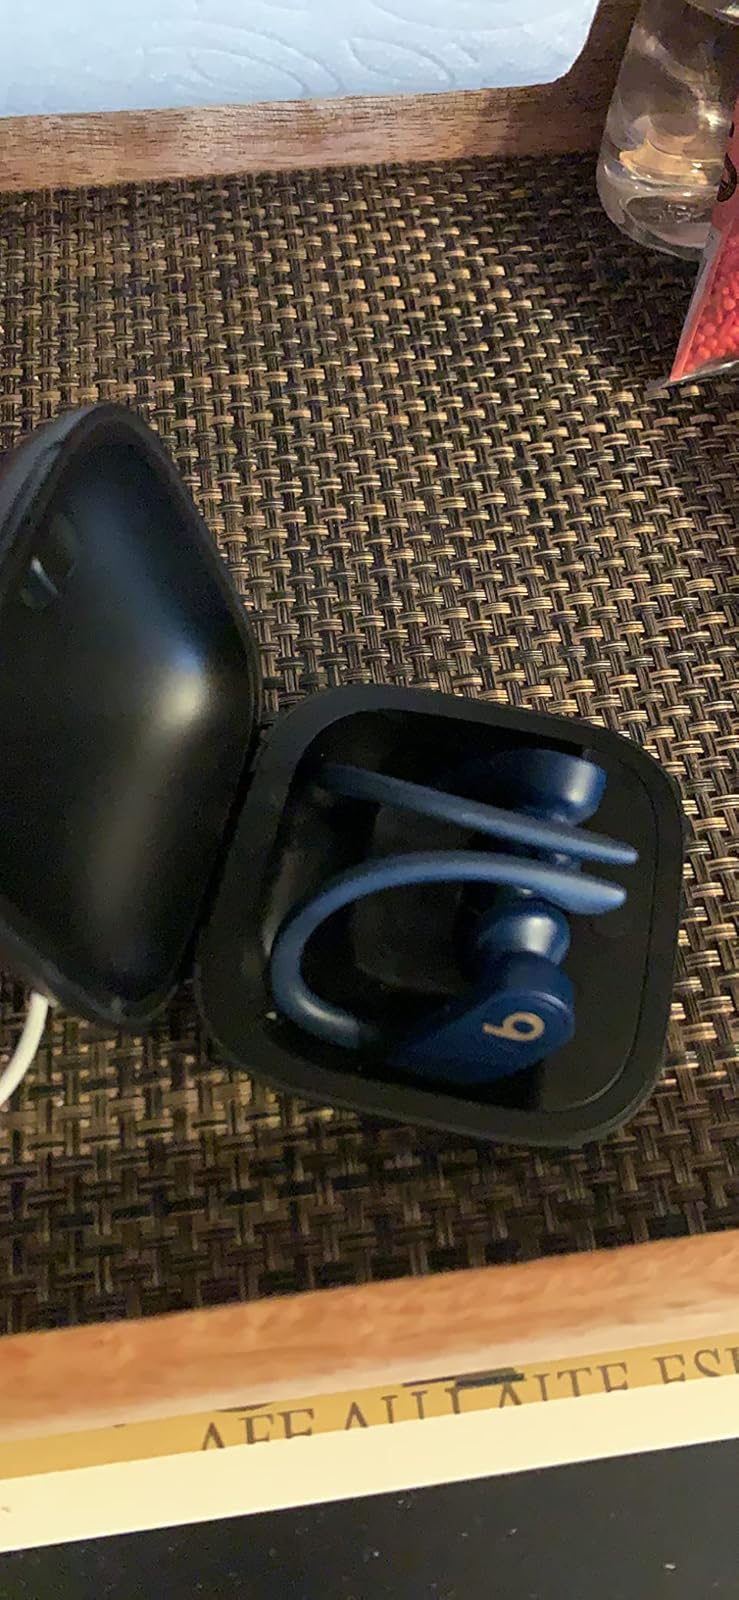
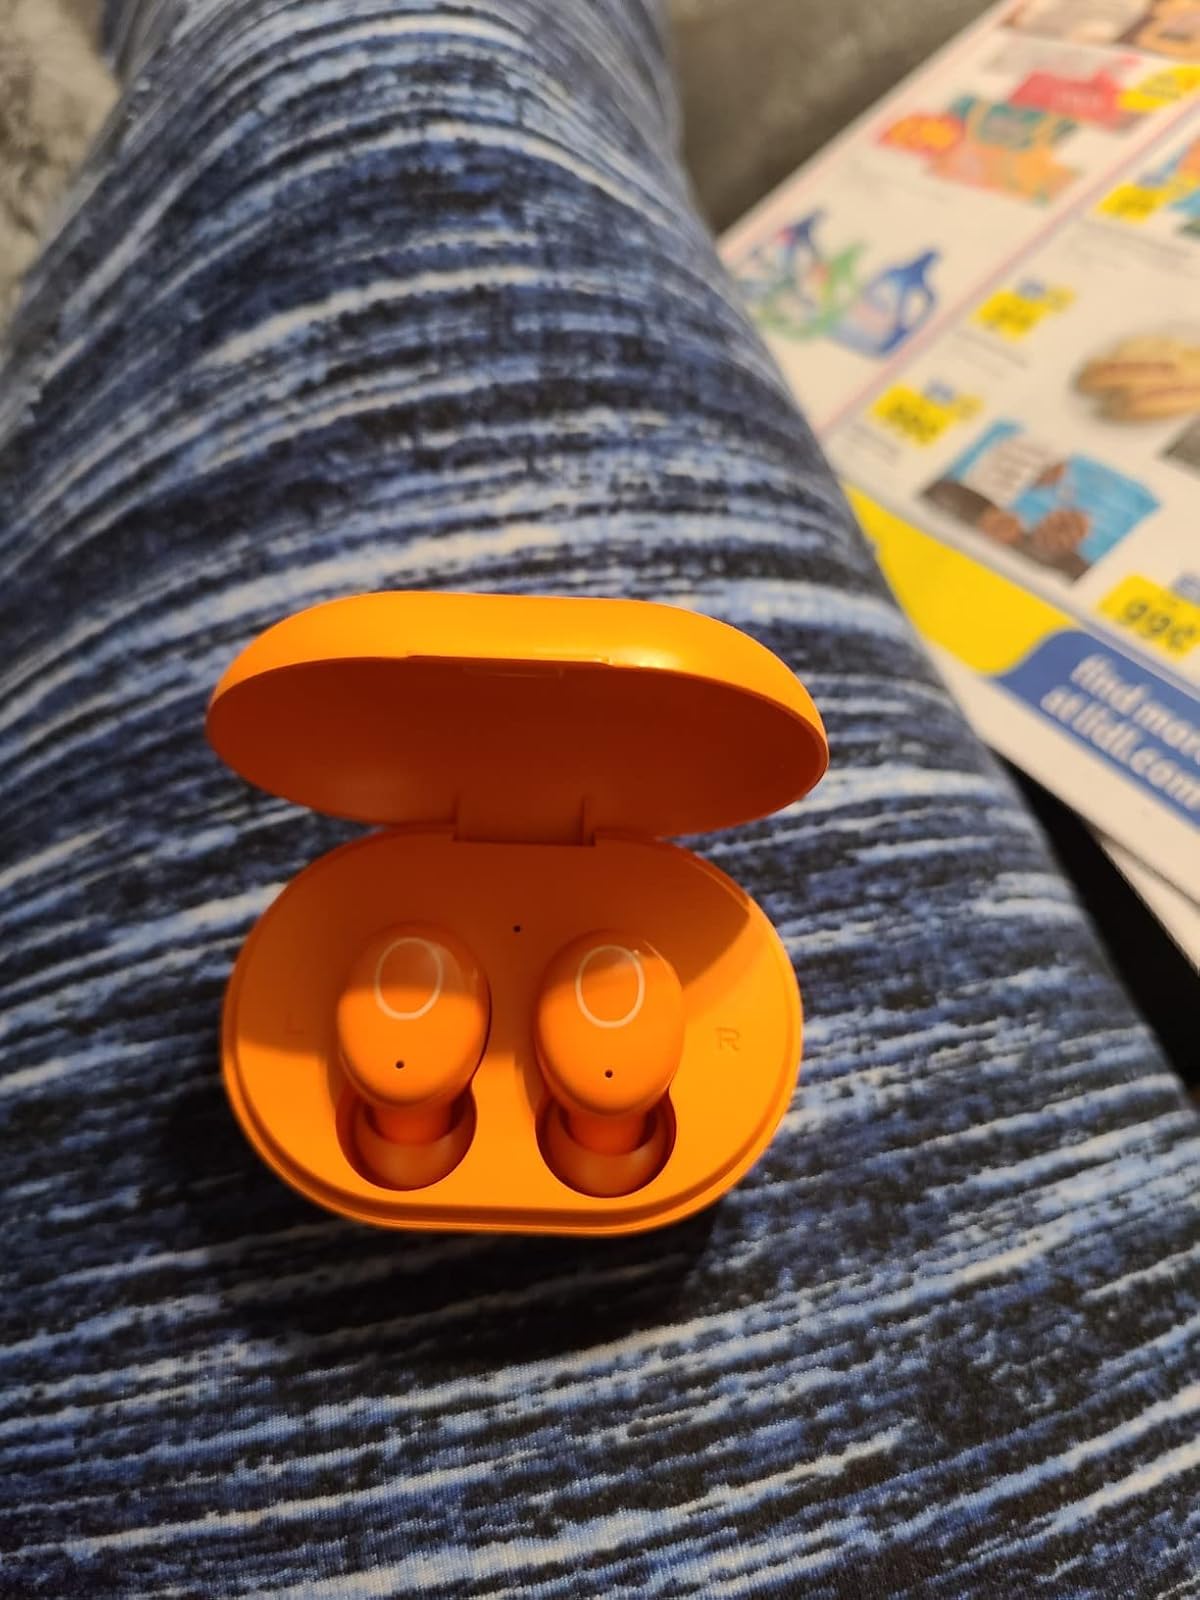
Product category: earbuds
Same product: no